Lattice phase equaliser

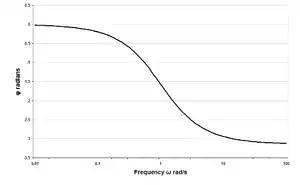
Prototype lattice filter response ranging from 0 radians at low frequencies to −π radians at high frequencies

The prototype lattice filter shown here passes low frequencies without modification but phase-shifts high frequencies. That is, it is phase correction for the high end of the band. At low frequencies the phase shift is 0° but as the frequency increases the phase shift approaches 180°. It can be seen qualitatively that this is so by replacing the inductors with open circuits and the capacitors with short circuits, which is what they become at high frequencies. At high frequencies the lattice filter is a cross-over network and will produce 180° phase shift. A 180° phase shift is the same as an inversion in the frequency domain, but is a delay in the time domain. At an angular frequency of the phase shift is exactly 90° and this is the midpoint of the filter's transfer function.